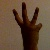
The image shows a hand gesture representing the number 6 in Indian Sign Language.